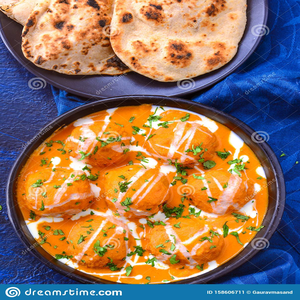
Dish: kofta